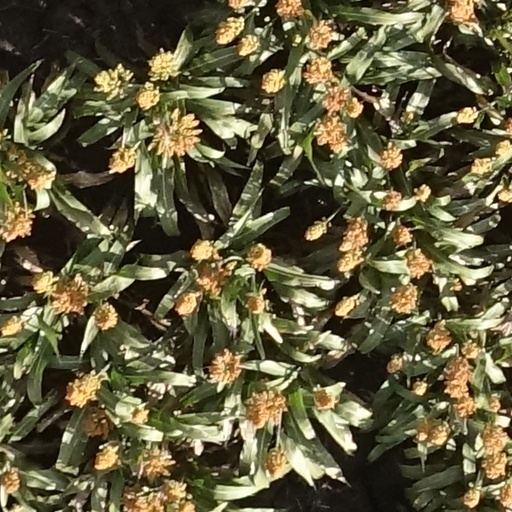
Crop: sorghum